LiveSummit

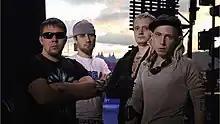
LiveSummit fest

LiveSummit are an English electronic dance music group from Manchester, started in 2008 by Alex Matt. LiveSummit primarily focus on electronic dance music, trap music, drum and bass, dubstep, and similar, though they do play other musical styles. They have played with producers, DJs and musicians as DJ Fresh, John B, Mistabishi, Yoji, Kutski, The Panacea, Black Sun Empire, The Sect, Phace, Concord Dawn, Aphrodite as well being headliners at many big music festivals. They worked with different musicians and recording studio from around the World (Studios 301 (Australia), and studios (Germany), Star Delta (UK) and other). They have released albums on labels in Britain and the US.